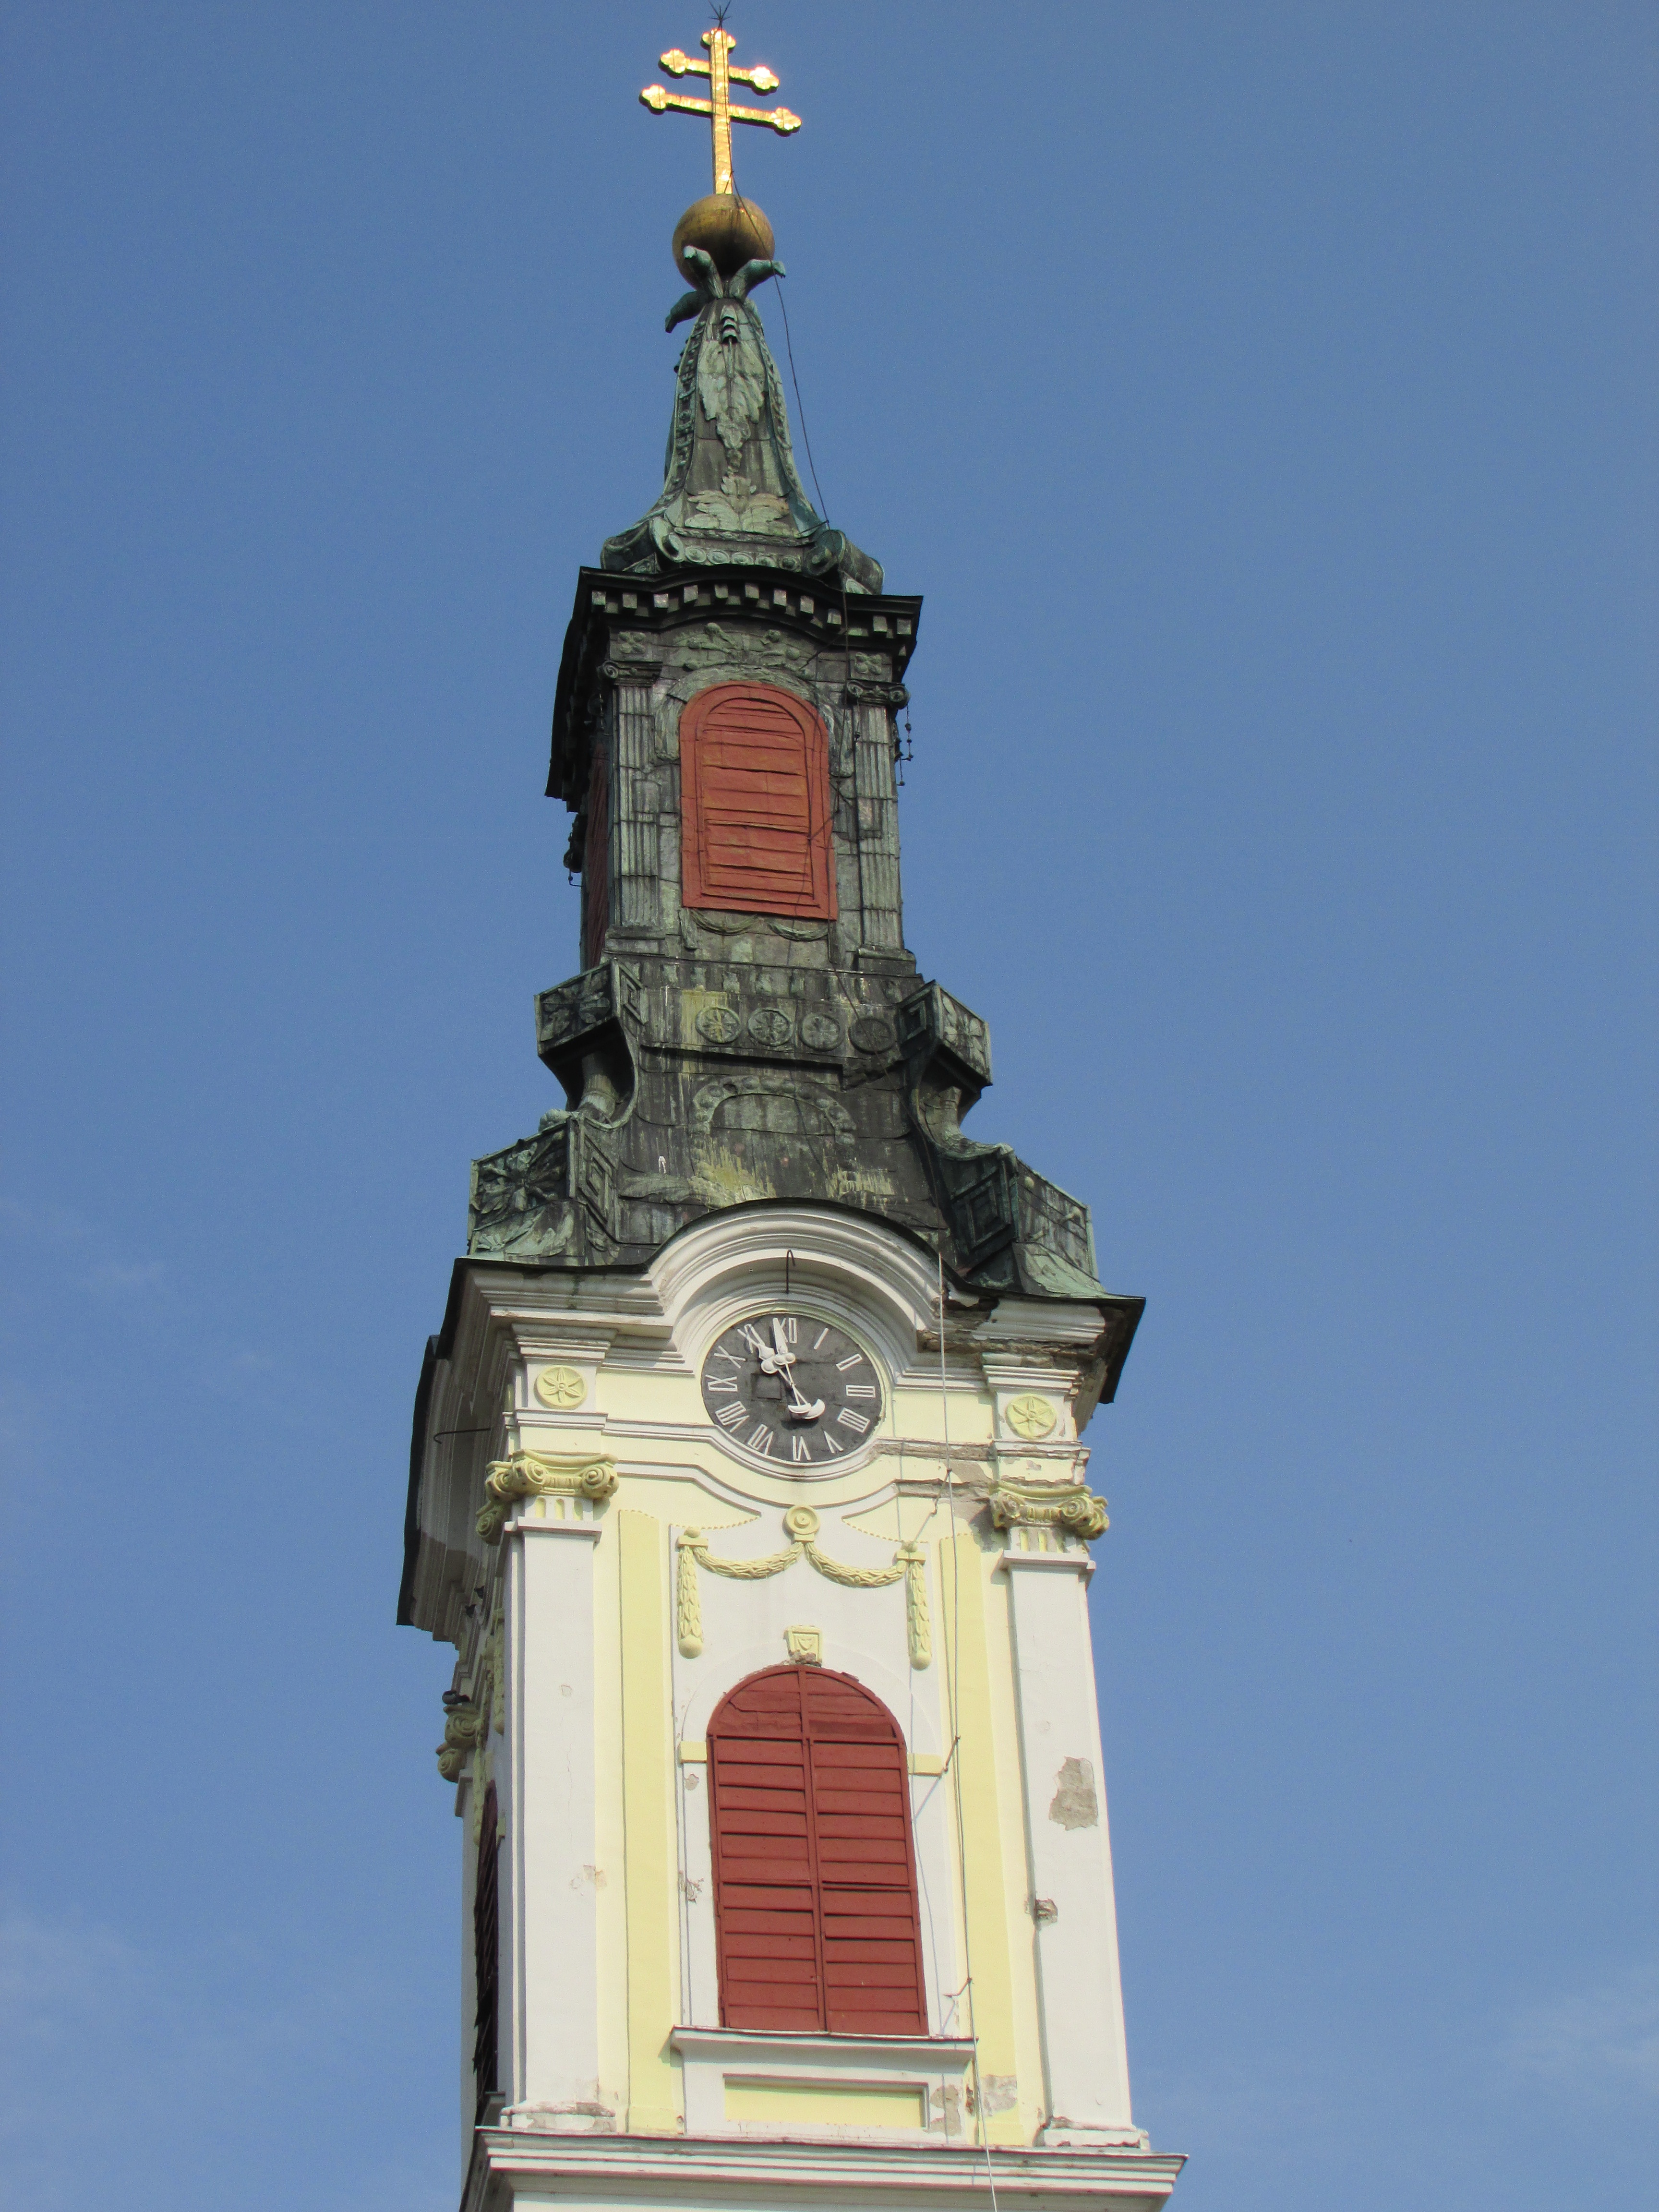
tower, religion, landmark, church, chapel, clock tower, bell tower, spire, steeple, transylvania, arad